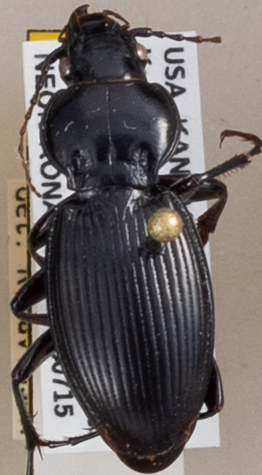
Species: Cyclotrachelus sodalis colossus
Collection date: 2020-07-15
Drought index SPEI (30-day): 0.444
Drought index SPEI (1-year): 0.8
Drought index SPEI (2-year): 2.09